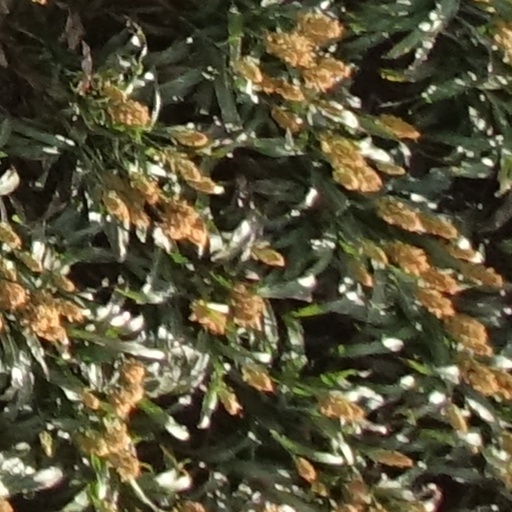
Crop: sorghum